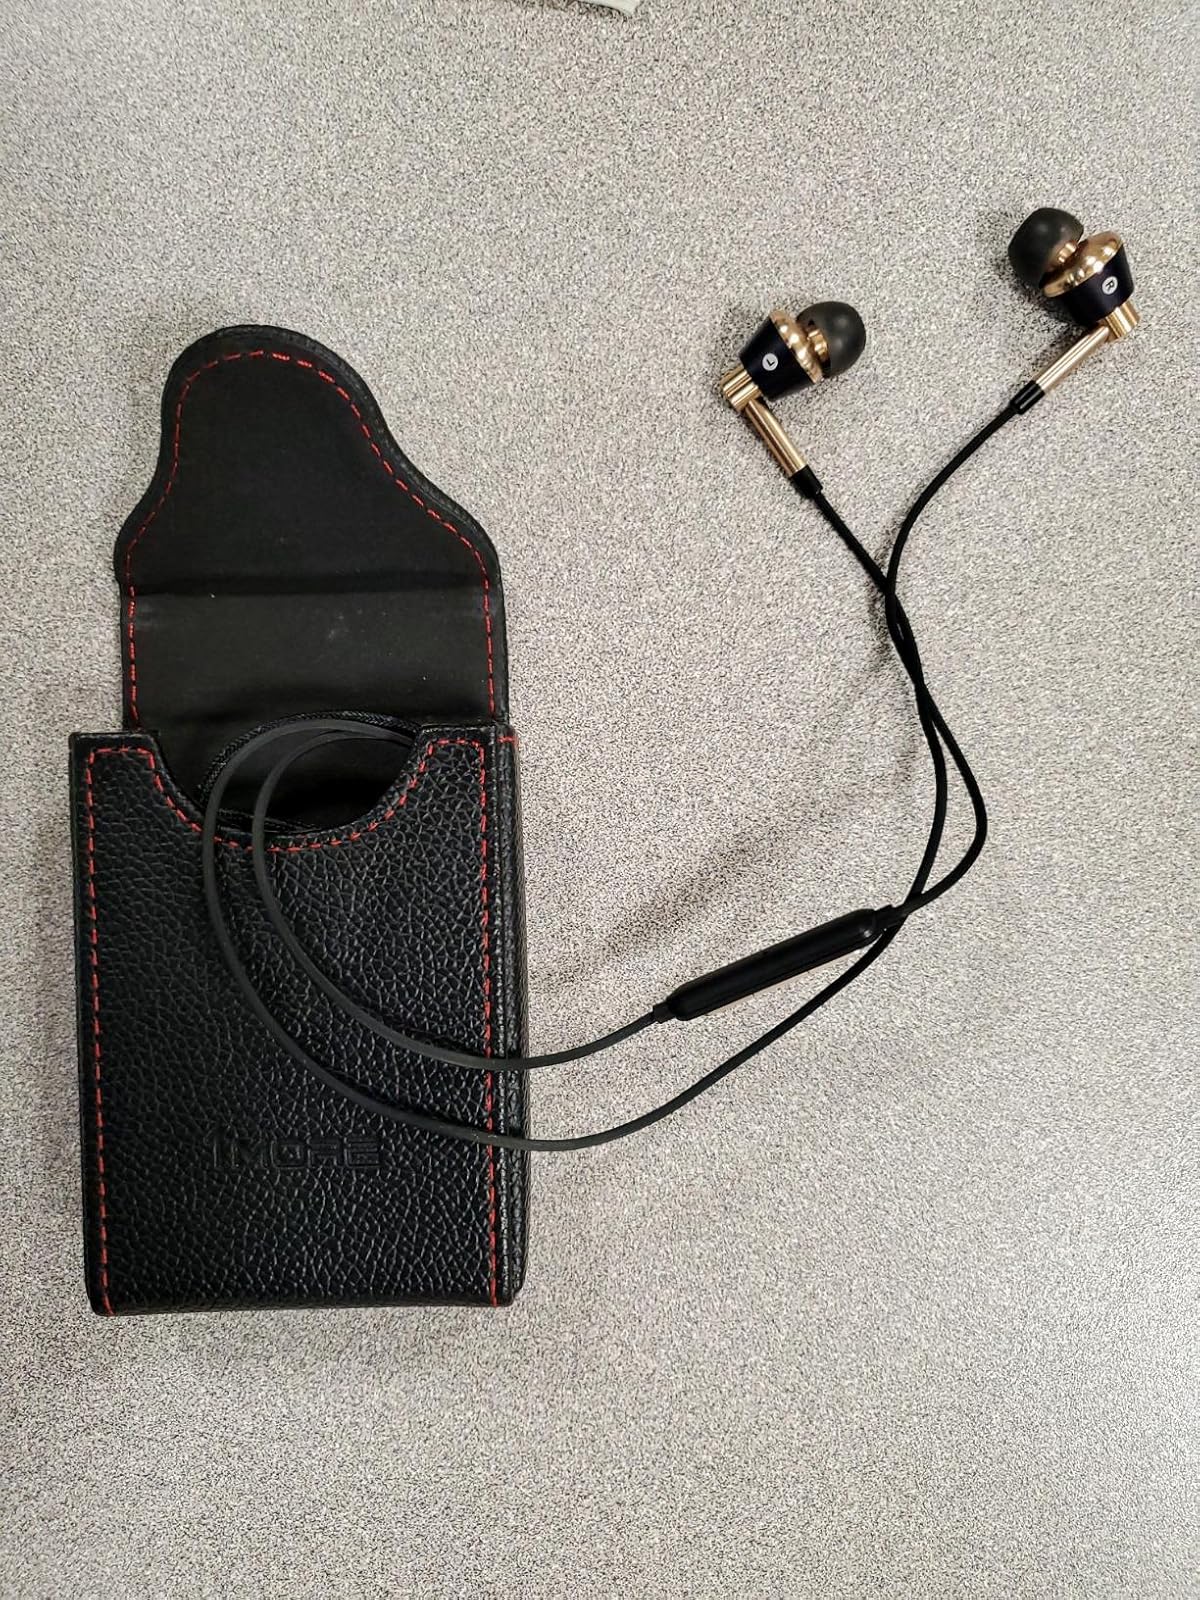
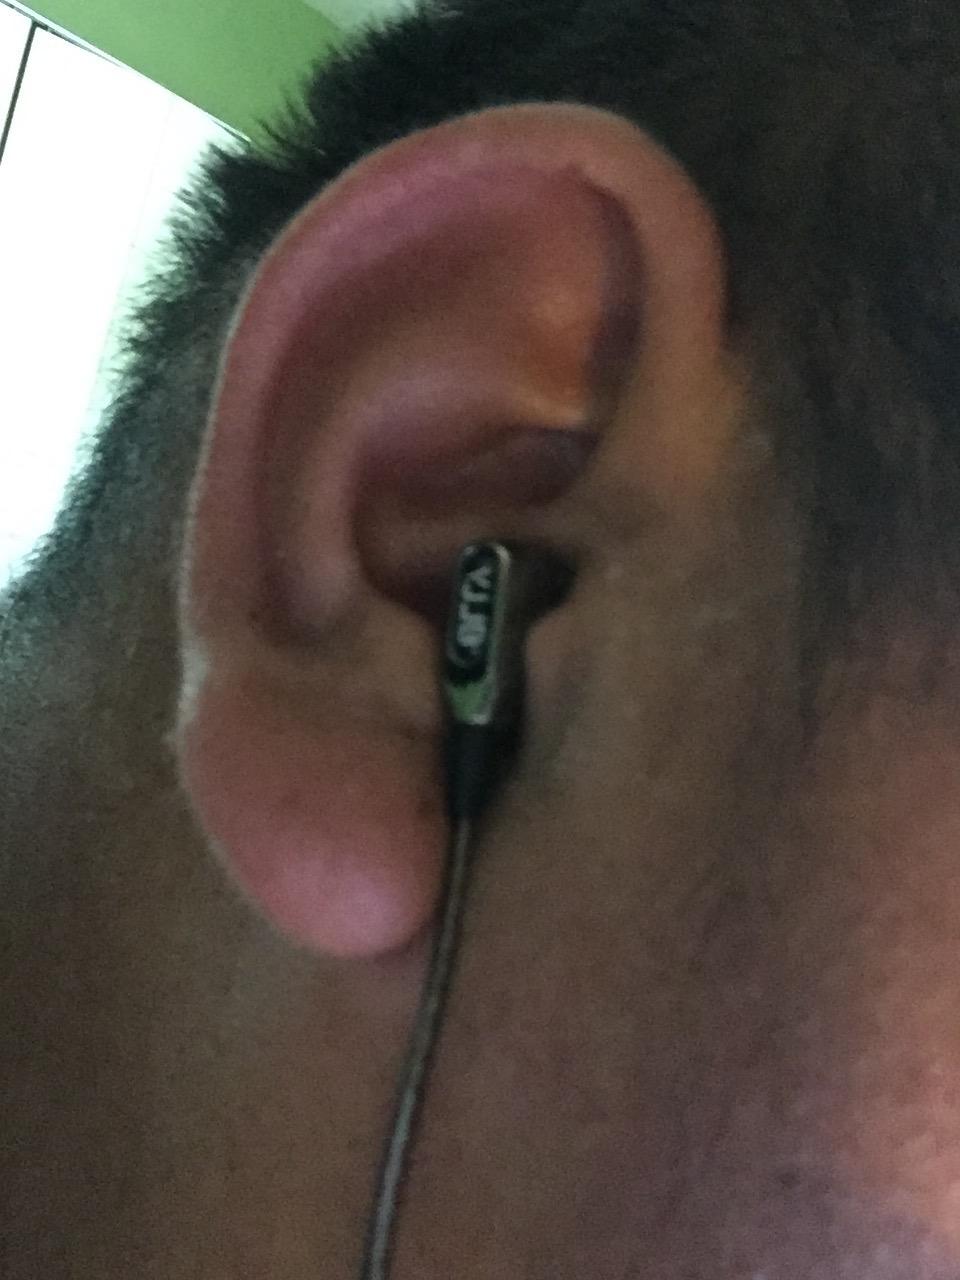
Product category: headphones
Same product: no